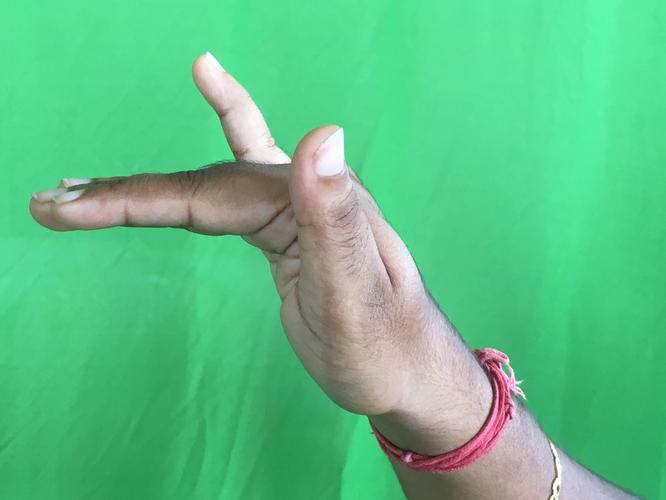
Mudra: Mrigasirsha
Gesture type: single_hand